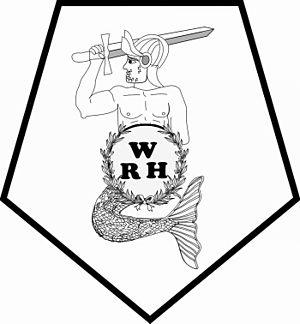
Le Mouvement homosexuel de Varsovie est l'une des premières associations gay et lesbienne de Pologne, active entre 1987 et 1988.